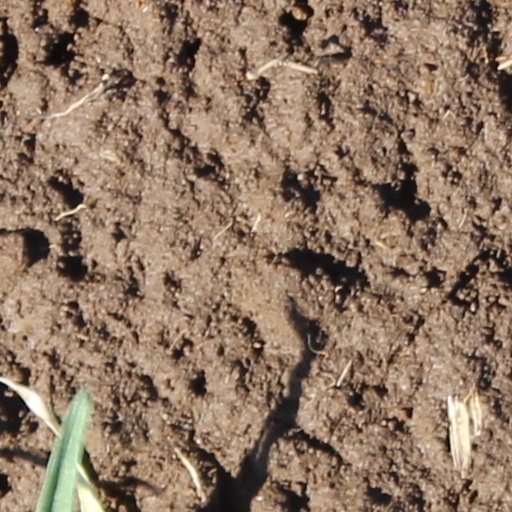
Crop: wheat